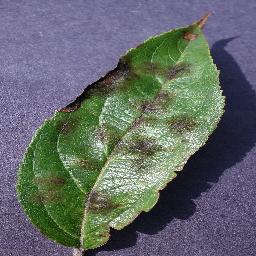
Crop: apple
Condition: scab